Cannon

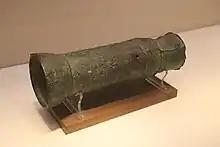
Bronze cannon with inscription dated the 3rd year of the Zhiyuan era (1332) of the Yuan dynasty (1271–1368); it was discovered at the Yunju Temple of Fangshan District, Beijing in 1935.

The cannon may have appeared as early as the 12th century in China, and was probably a parallel development or evolution of the fire-lance, a short ranged anti-personnel weapon combining a gunpowder-filled tube and a polearm. Projectiles such as iron scraps or porcelain shards, mixed together with the gunpowder ("co-viative"), were placed in fire lance barrels at some point, and eventually, the paper and bamboo materials of fire lance barrels were replaced by metal.